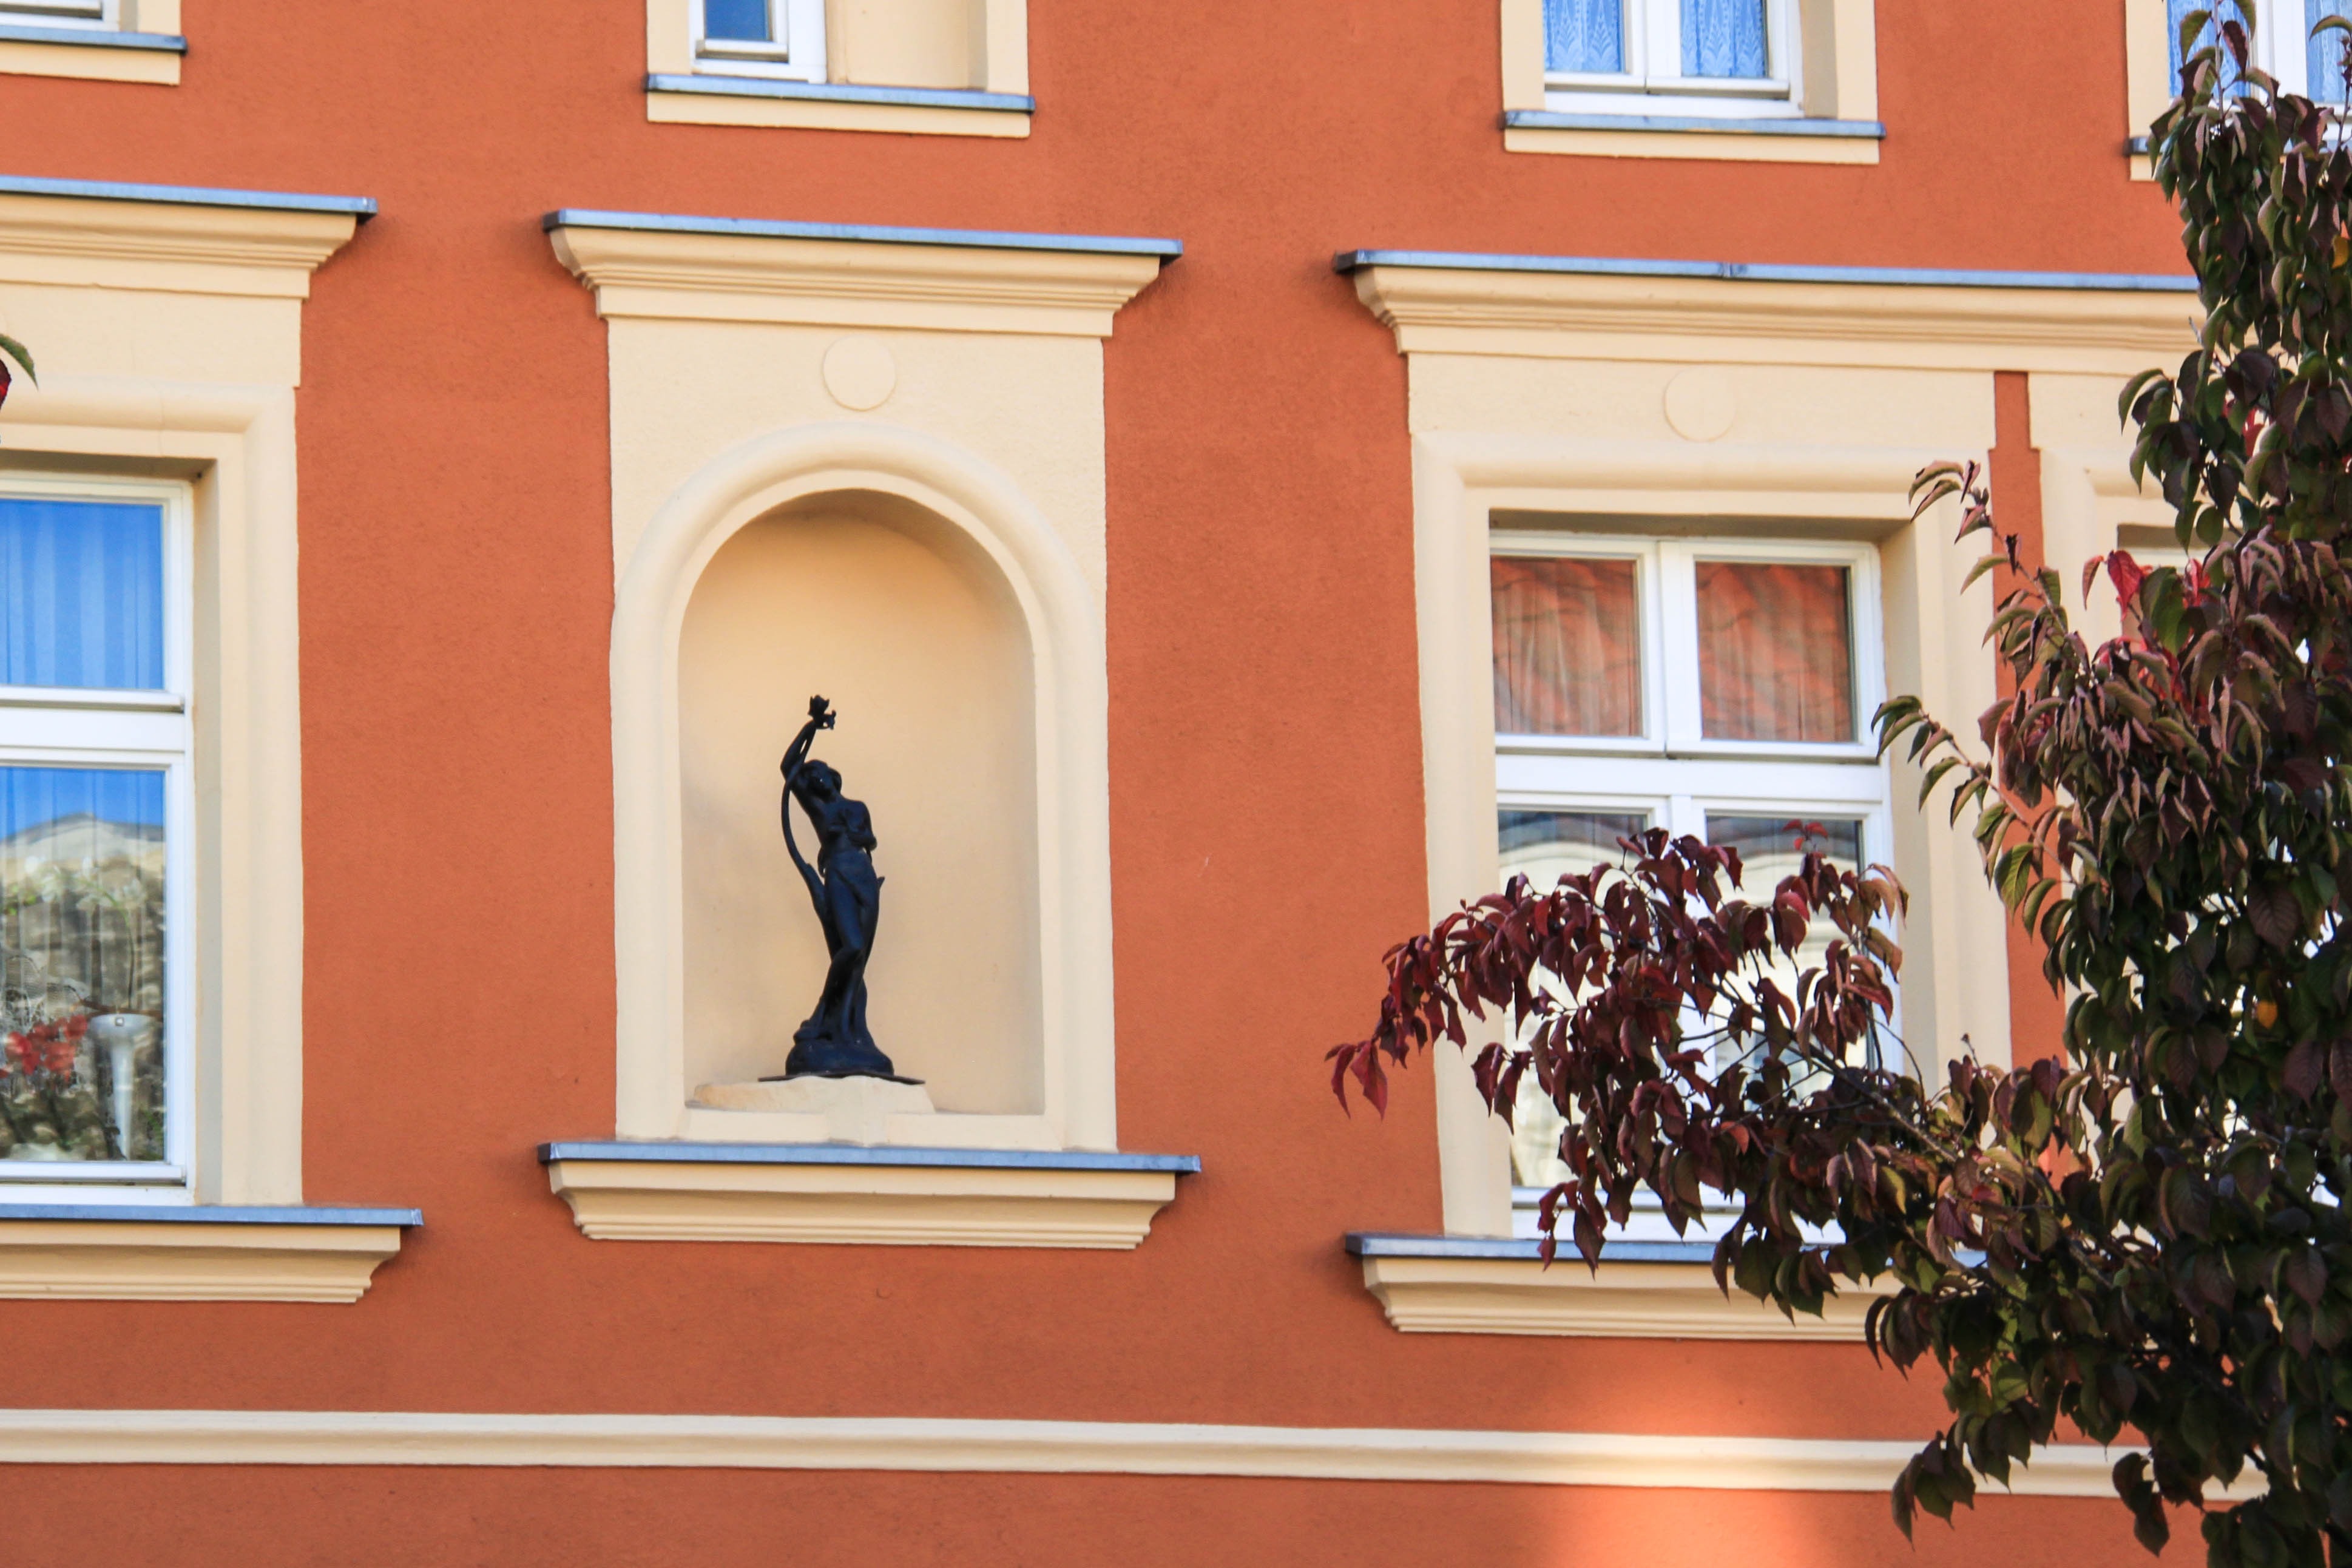
architecture, building, home, cityscape, facade, artwork, interior design, tourist attraction, stadtmitte, art most construction, stucco fa ade